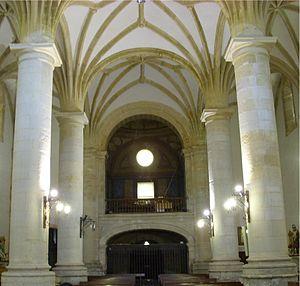
Une église-halle est une église dont le vaisseau central et les collatéraux sont de hauteur égale, et communiquent entre elles sur toute cette hauteur. Elle se caractérise aussi par des colonnes très élancées qui supportent directement les voûtes juxtaposées, et dont on a pu dire que, loin de diviser l'espace, elles l'élargissent ; il en résulte une certaine minceur des profils, une rigidité contrastant avec la complication des nervures des voûtes. Quant au vaisseau central, en l'absence des fenêtres hautes, il est éclairé indirectement par la lumière provenant des vaisseaux latéraux. L'église-halle se rapproche de la conception d'une vaste salle hypostyle voûtée.